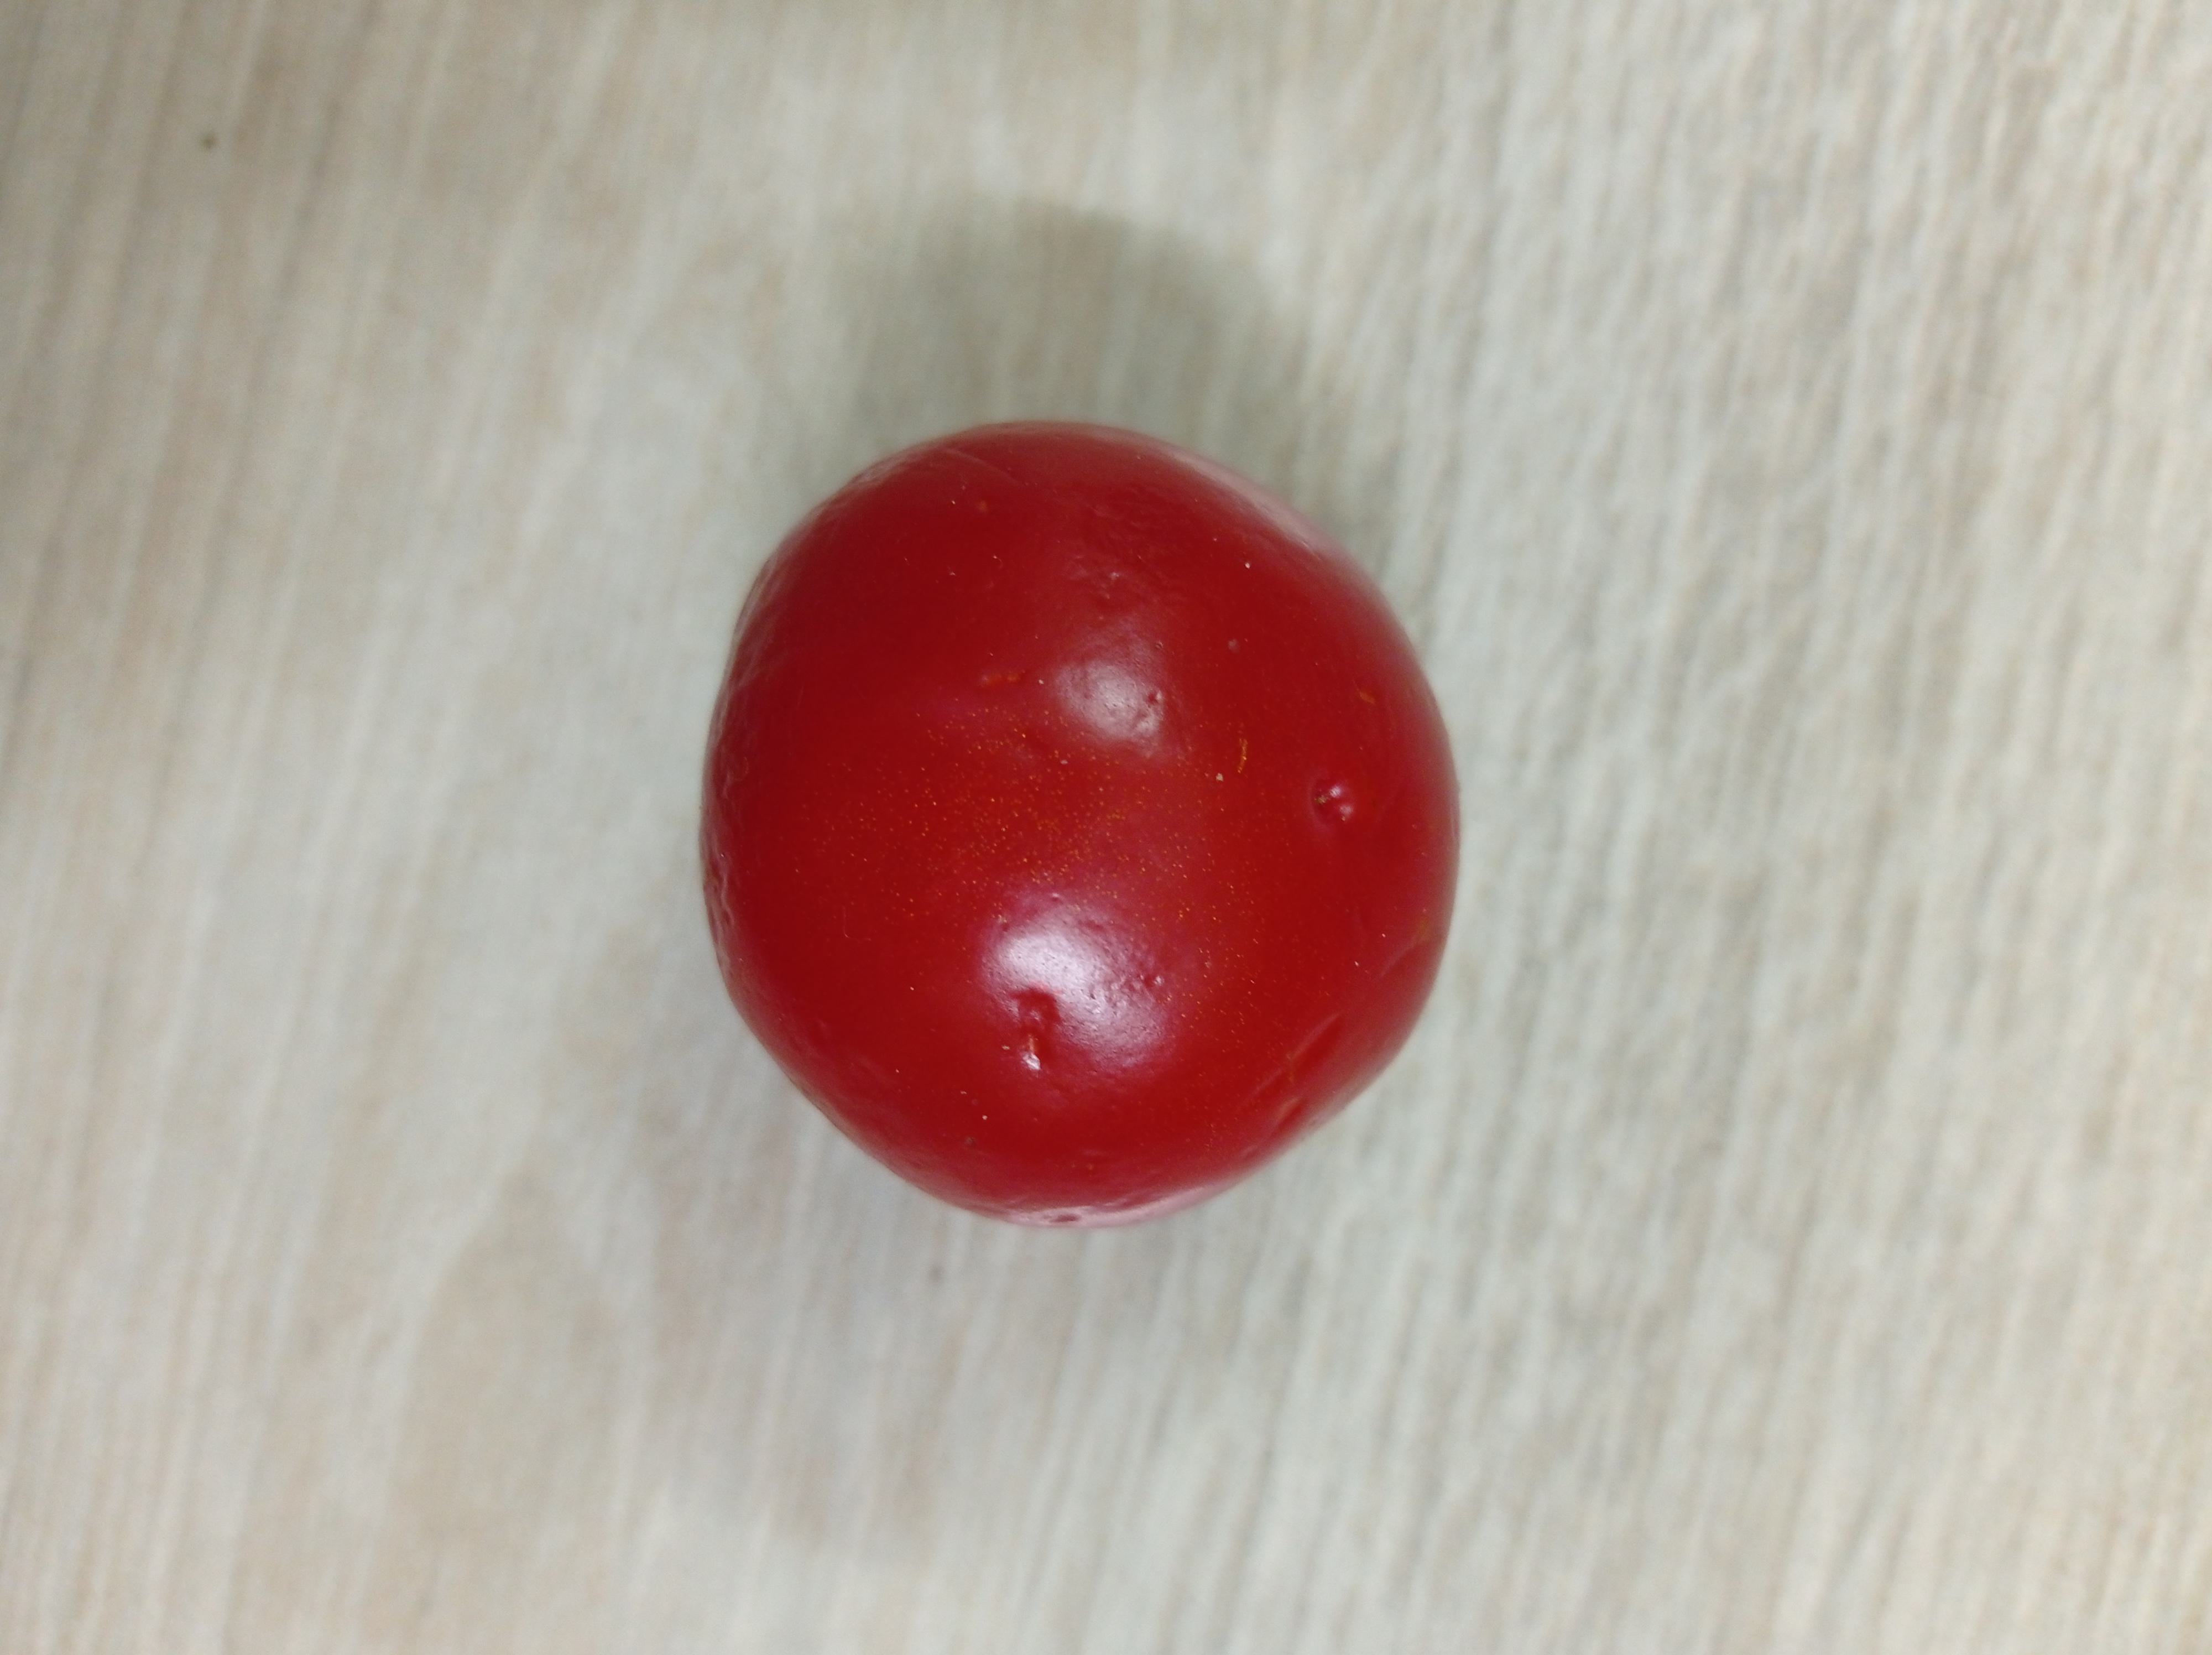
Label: Fresh